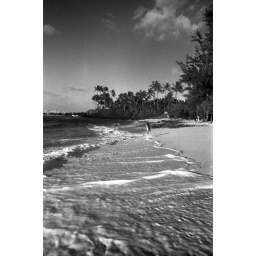
The little girl at the beach, having run into the sea, lets it wash sand around her feet.